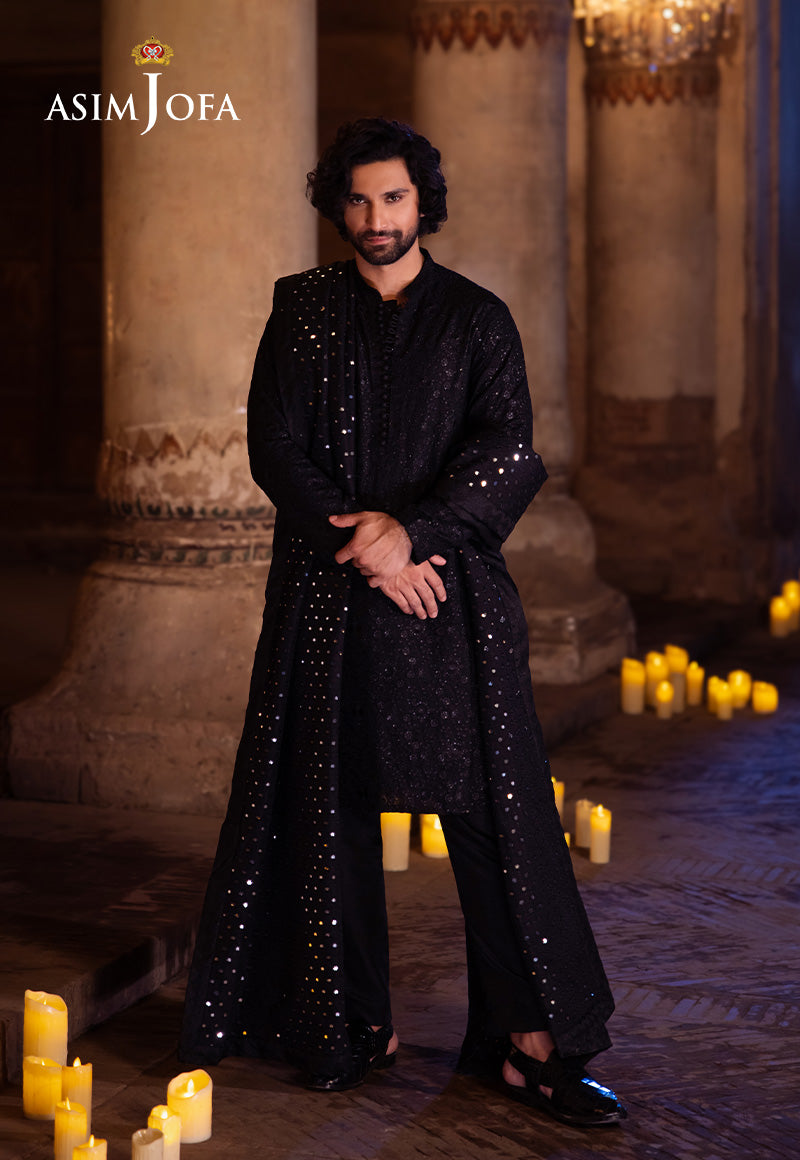
black asim jofa embroidered suit